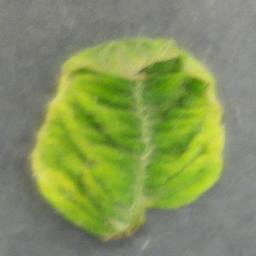
Label: Tomato___Tomato_Yellow_Leaf_Curl_Virus